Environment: real
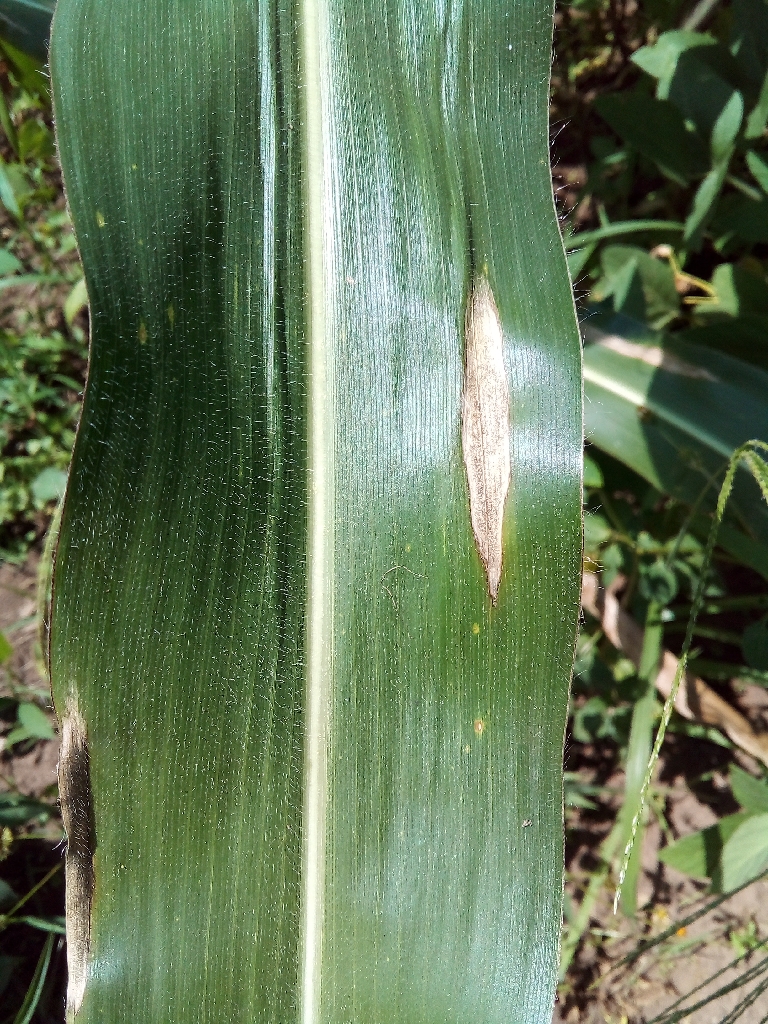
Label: northern_corn_leaf_blight